Pekinel sisters

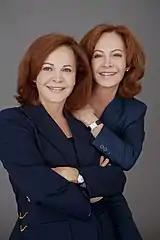
The Pekinels

They appeared in public first at the age of six, and by nine years old they had made their orchestral debut with the Ankara Philharmonic Orchestra. After their education in Paris with Yvonne Loriod and attending the Frankfurter Musikhochschule, the twins were invited by Rudolf Serkin to continue their studies with him at the Curtis Institute of Music in Philadelphia. The sisters completed their musical training at the Juilliard School New York in 1978, having also studied with Claudio Arrau, Leon Fleisher and Adele Marcus.